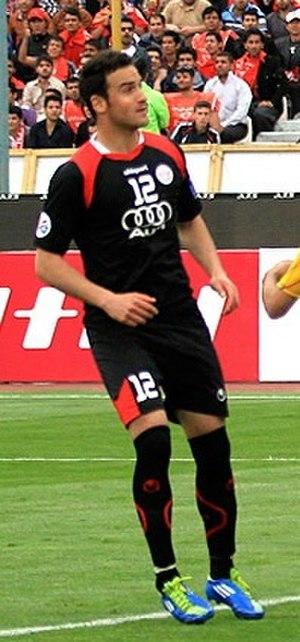
Éamon Zayed, né le 4 octobre 1983 à Dublin en Irlande, est un footballeur professionnel irlando-libyen jouant pour le Indy Eleven.